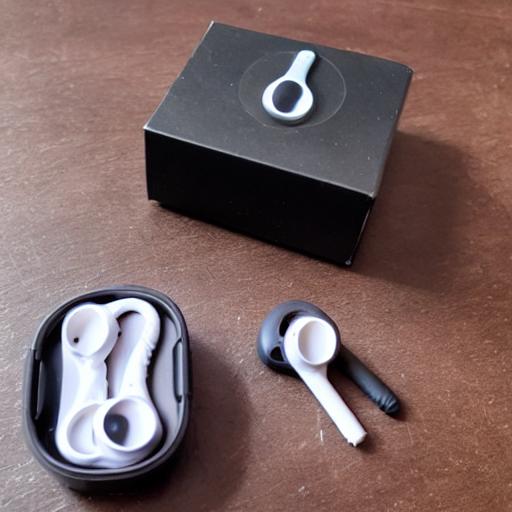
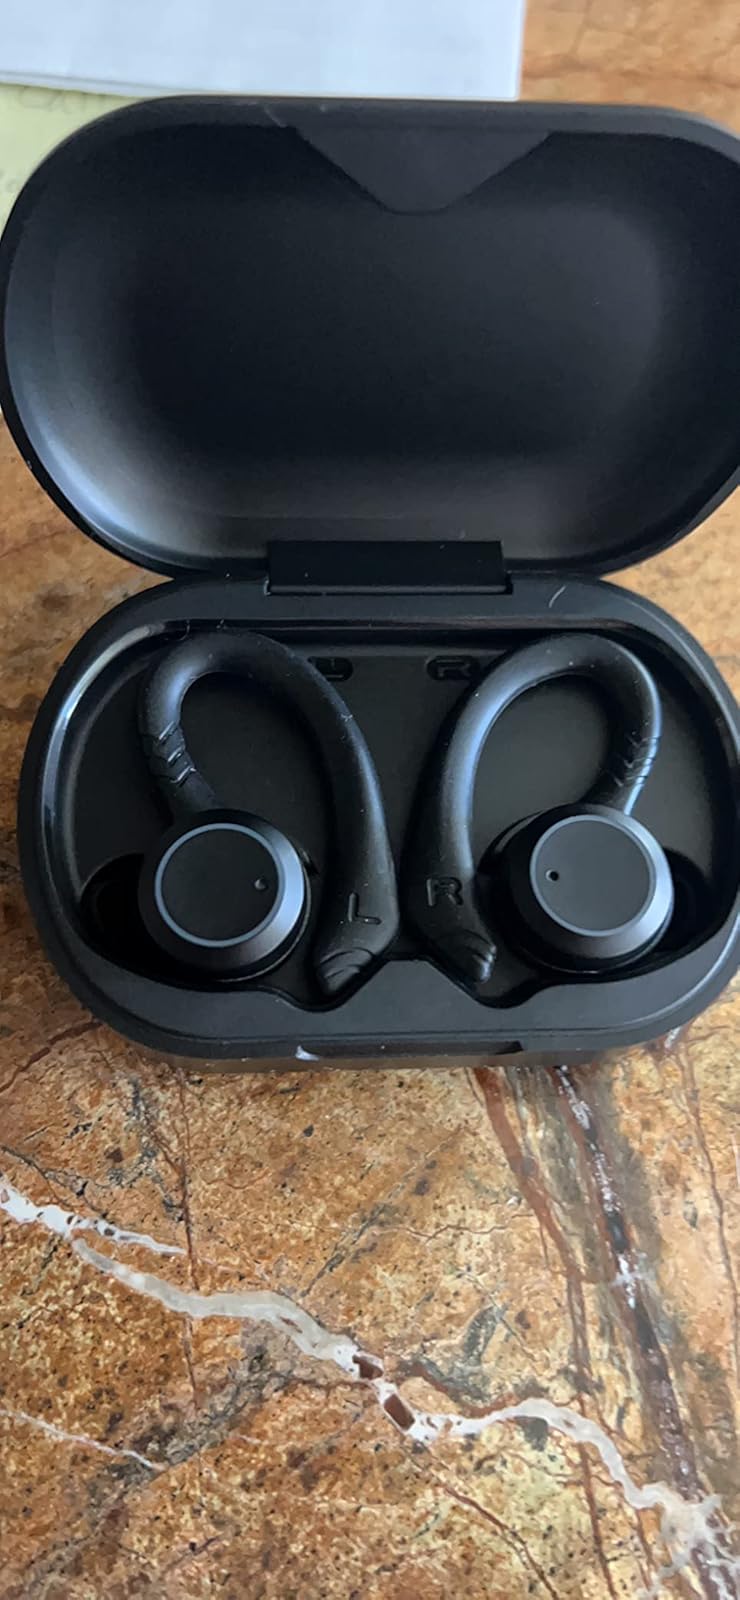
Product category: earbuds
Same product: no